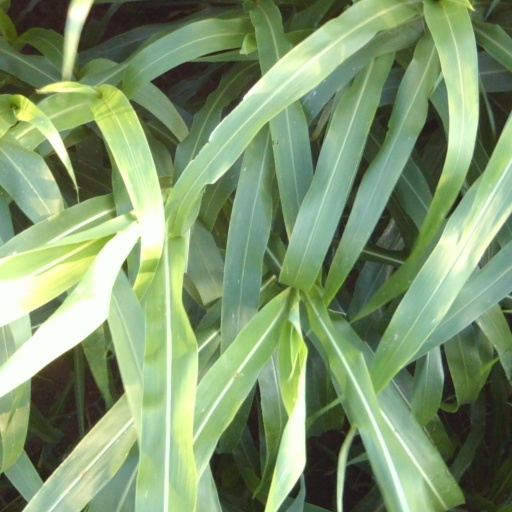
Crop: sorghum